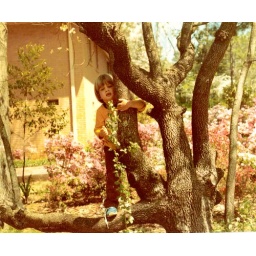
Brandon in the dogwood tree at my granny's house - that tree has been cut down.